Flag of Mississippi

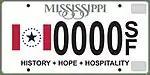
Mississippi specialty license plate advertising the Stennis flag proposal, made available for purchase in 2019.

The first flag was known as the "Magnolia flag." It was the official state flag from March 30, 1861, until August 22, 1865. On January 26, 1861, the delegates to the state convention approved the report of a special committee that had been appointed to design a coat of arms and "a suitable flag." The flag recommended by the committee was "A Flag of white ground, a magnolia tree in the center, a blue field in the upper left hand corner with a white star in the center, the Flag to be finished with a red border and a red fringe at the extremity of the Flag." Due to time constraints and the pressure to raise "means for the defense of the state," the delegates neglected to adopt the flag officially in January but did so when they reassembled in March 1861. The Magnolia Flag was not widely used during the war, as the various Confederate flags were displayed more frequently. Following the war's end, a state constitutional convention nullified many of the ordinances and resolutions passed by the State Convention of 1861. Among those nullified was the ordinance of March 1861 "to provide a Coat of Arms and Flag for the State of Mississippi."